Philip Kiliaen van Rensselaer

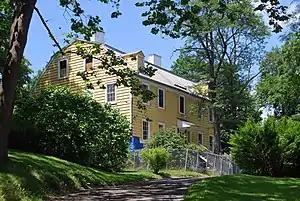
Cherry Hill – van Rensselaer farm house or (Manor House)

Philip Kiliaen van Rensselaer (May 19, 1747 – March 3, 1798) was the second son of Colonel Kiliaen van Rensselaer and Ariaantie (Schuyler). He was a merchant by trade, and his experience in transporting cargo may have helped qualify him as keeper of the Albany arsenal. He was variously referred to as storekeeper, military storekeeper and Commissary for the Northern Department.